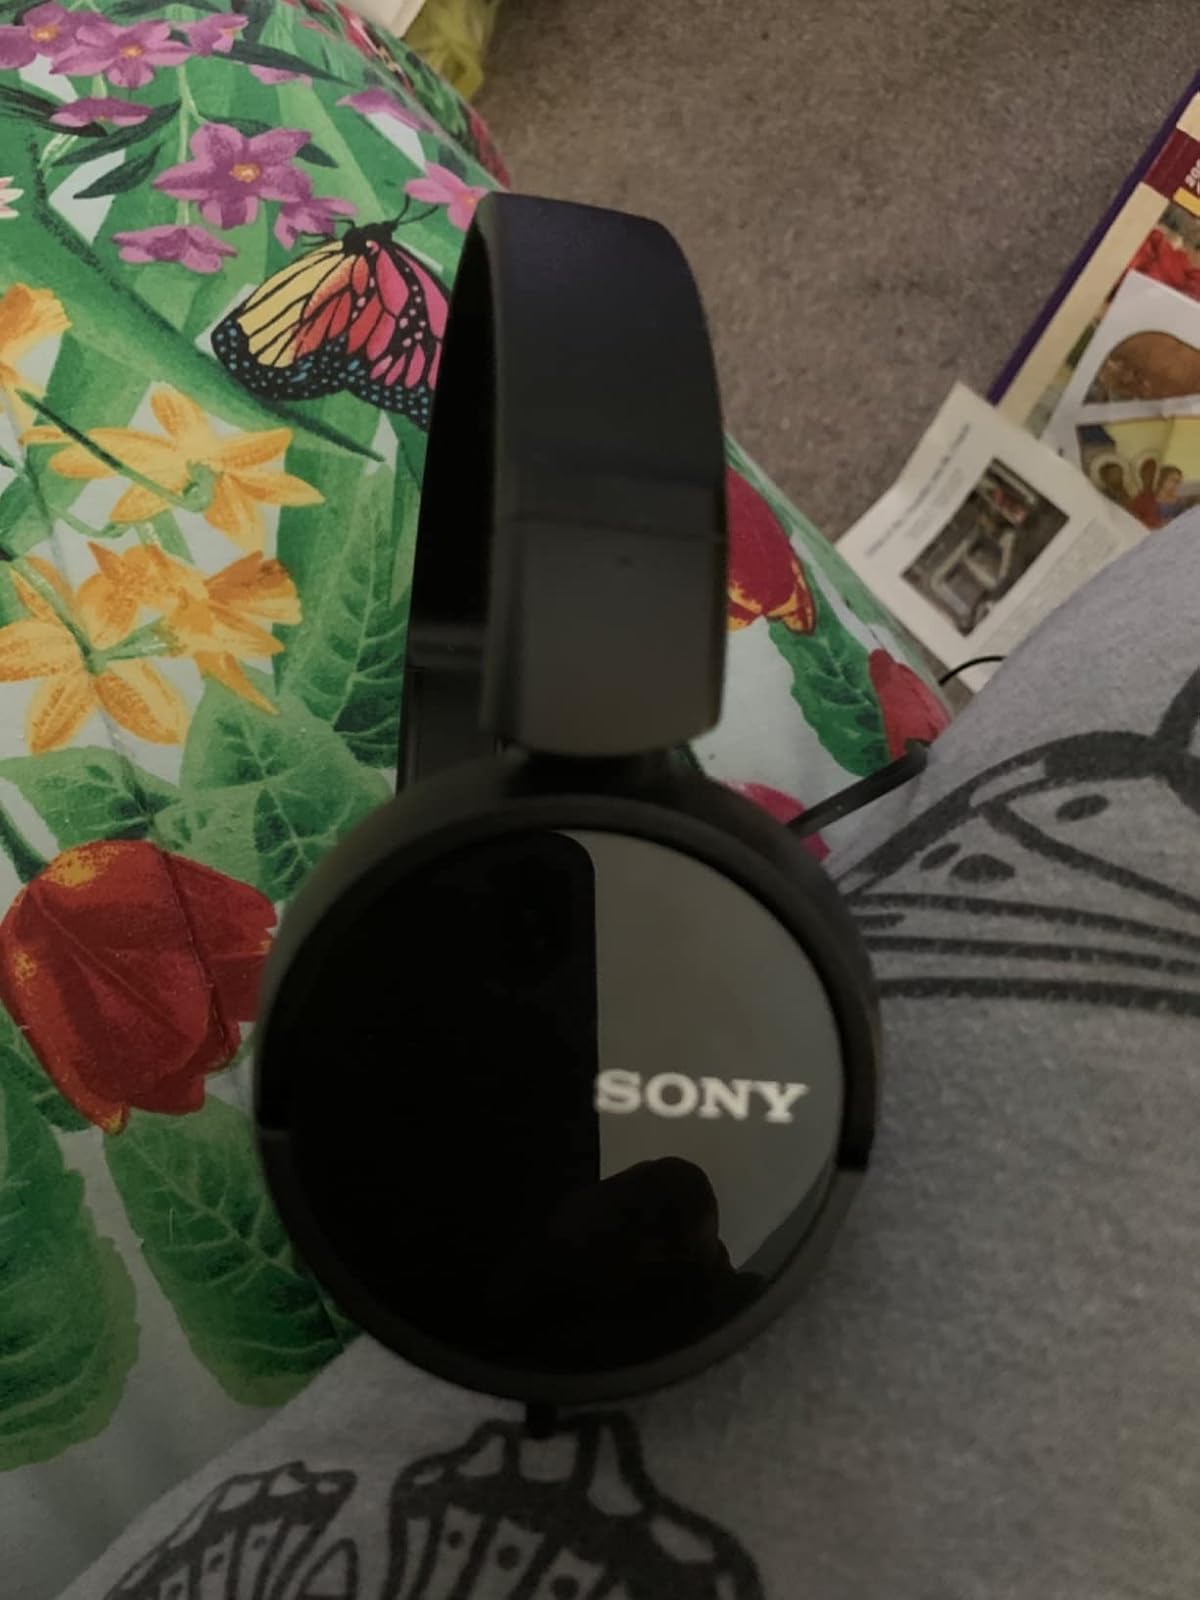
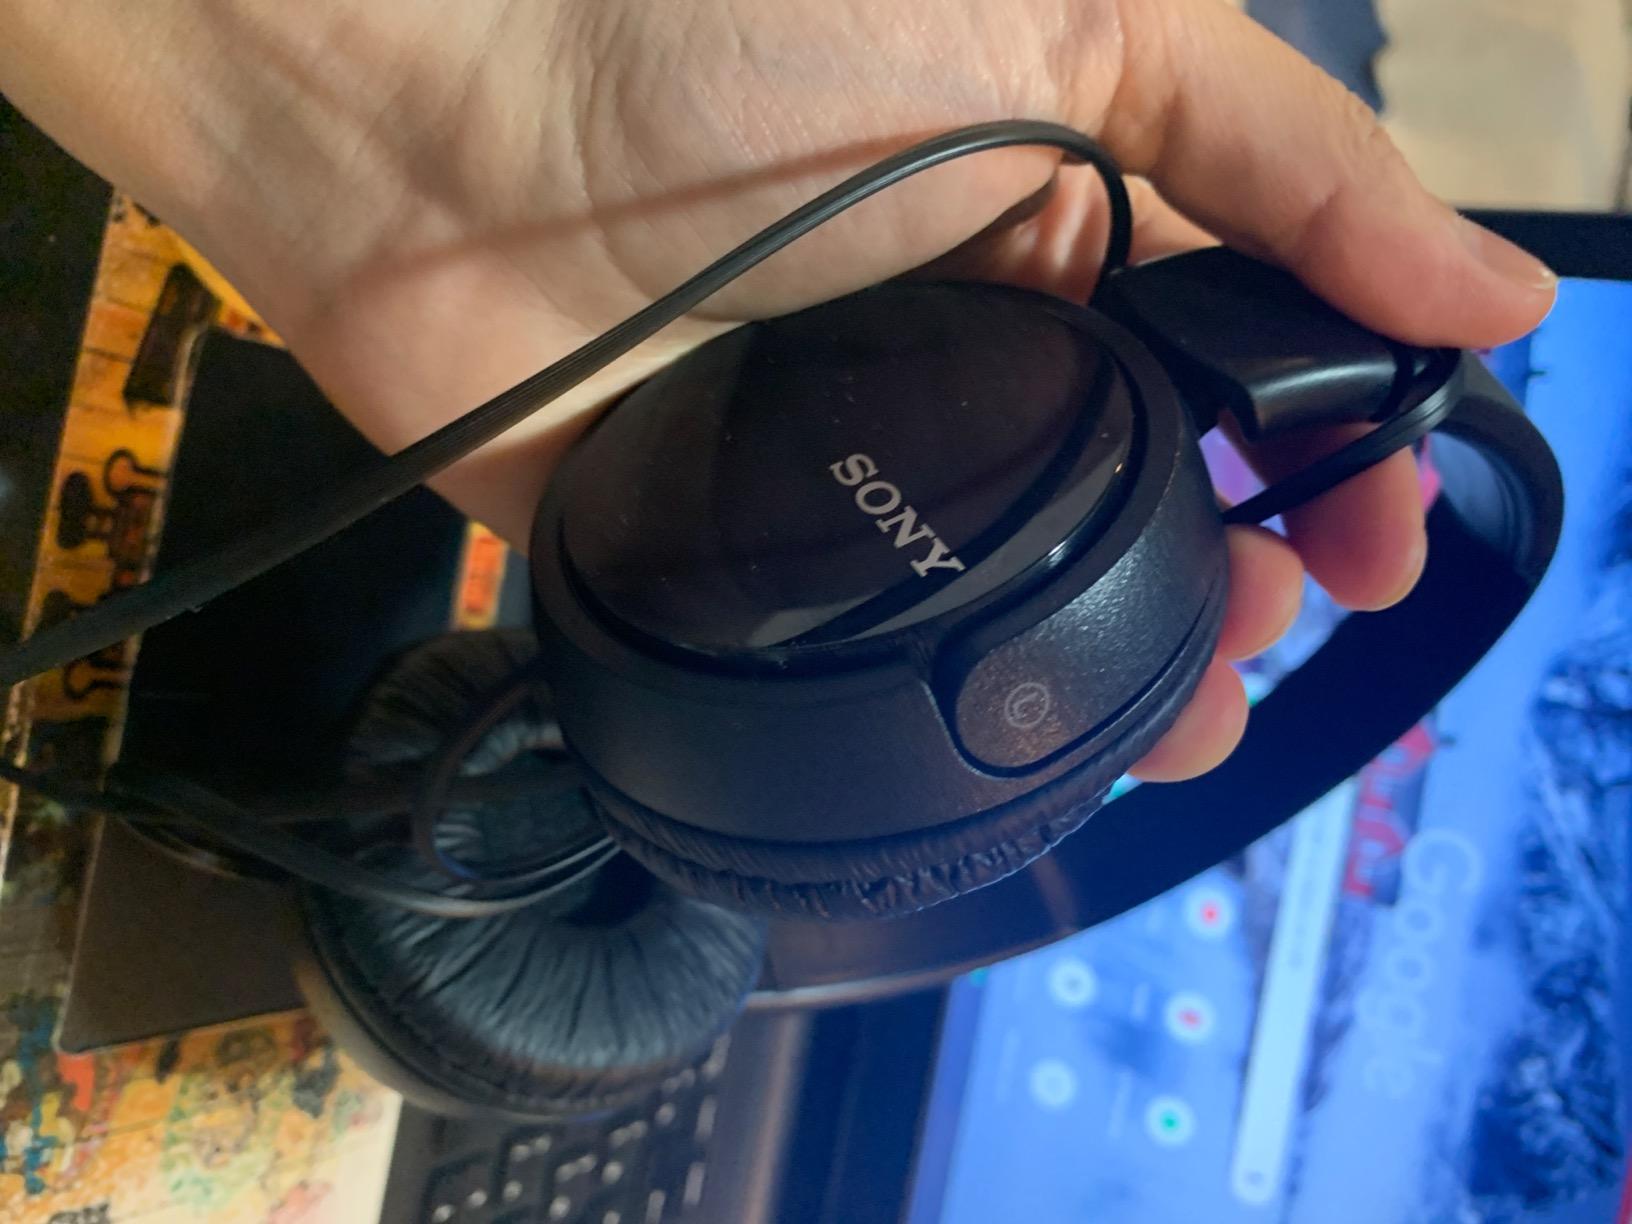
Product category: headphones
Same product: yes